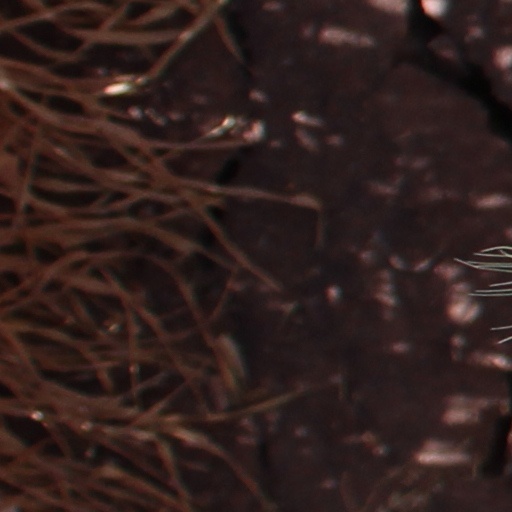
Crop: wheat